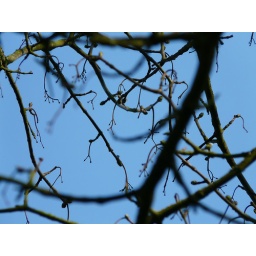
Silhouette against a blue sky